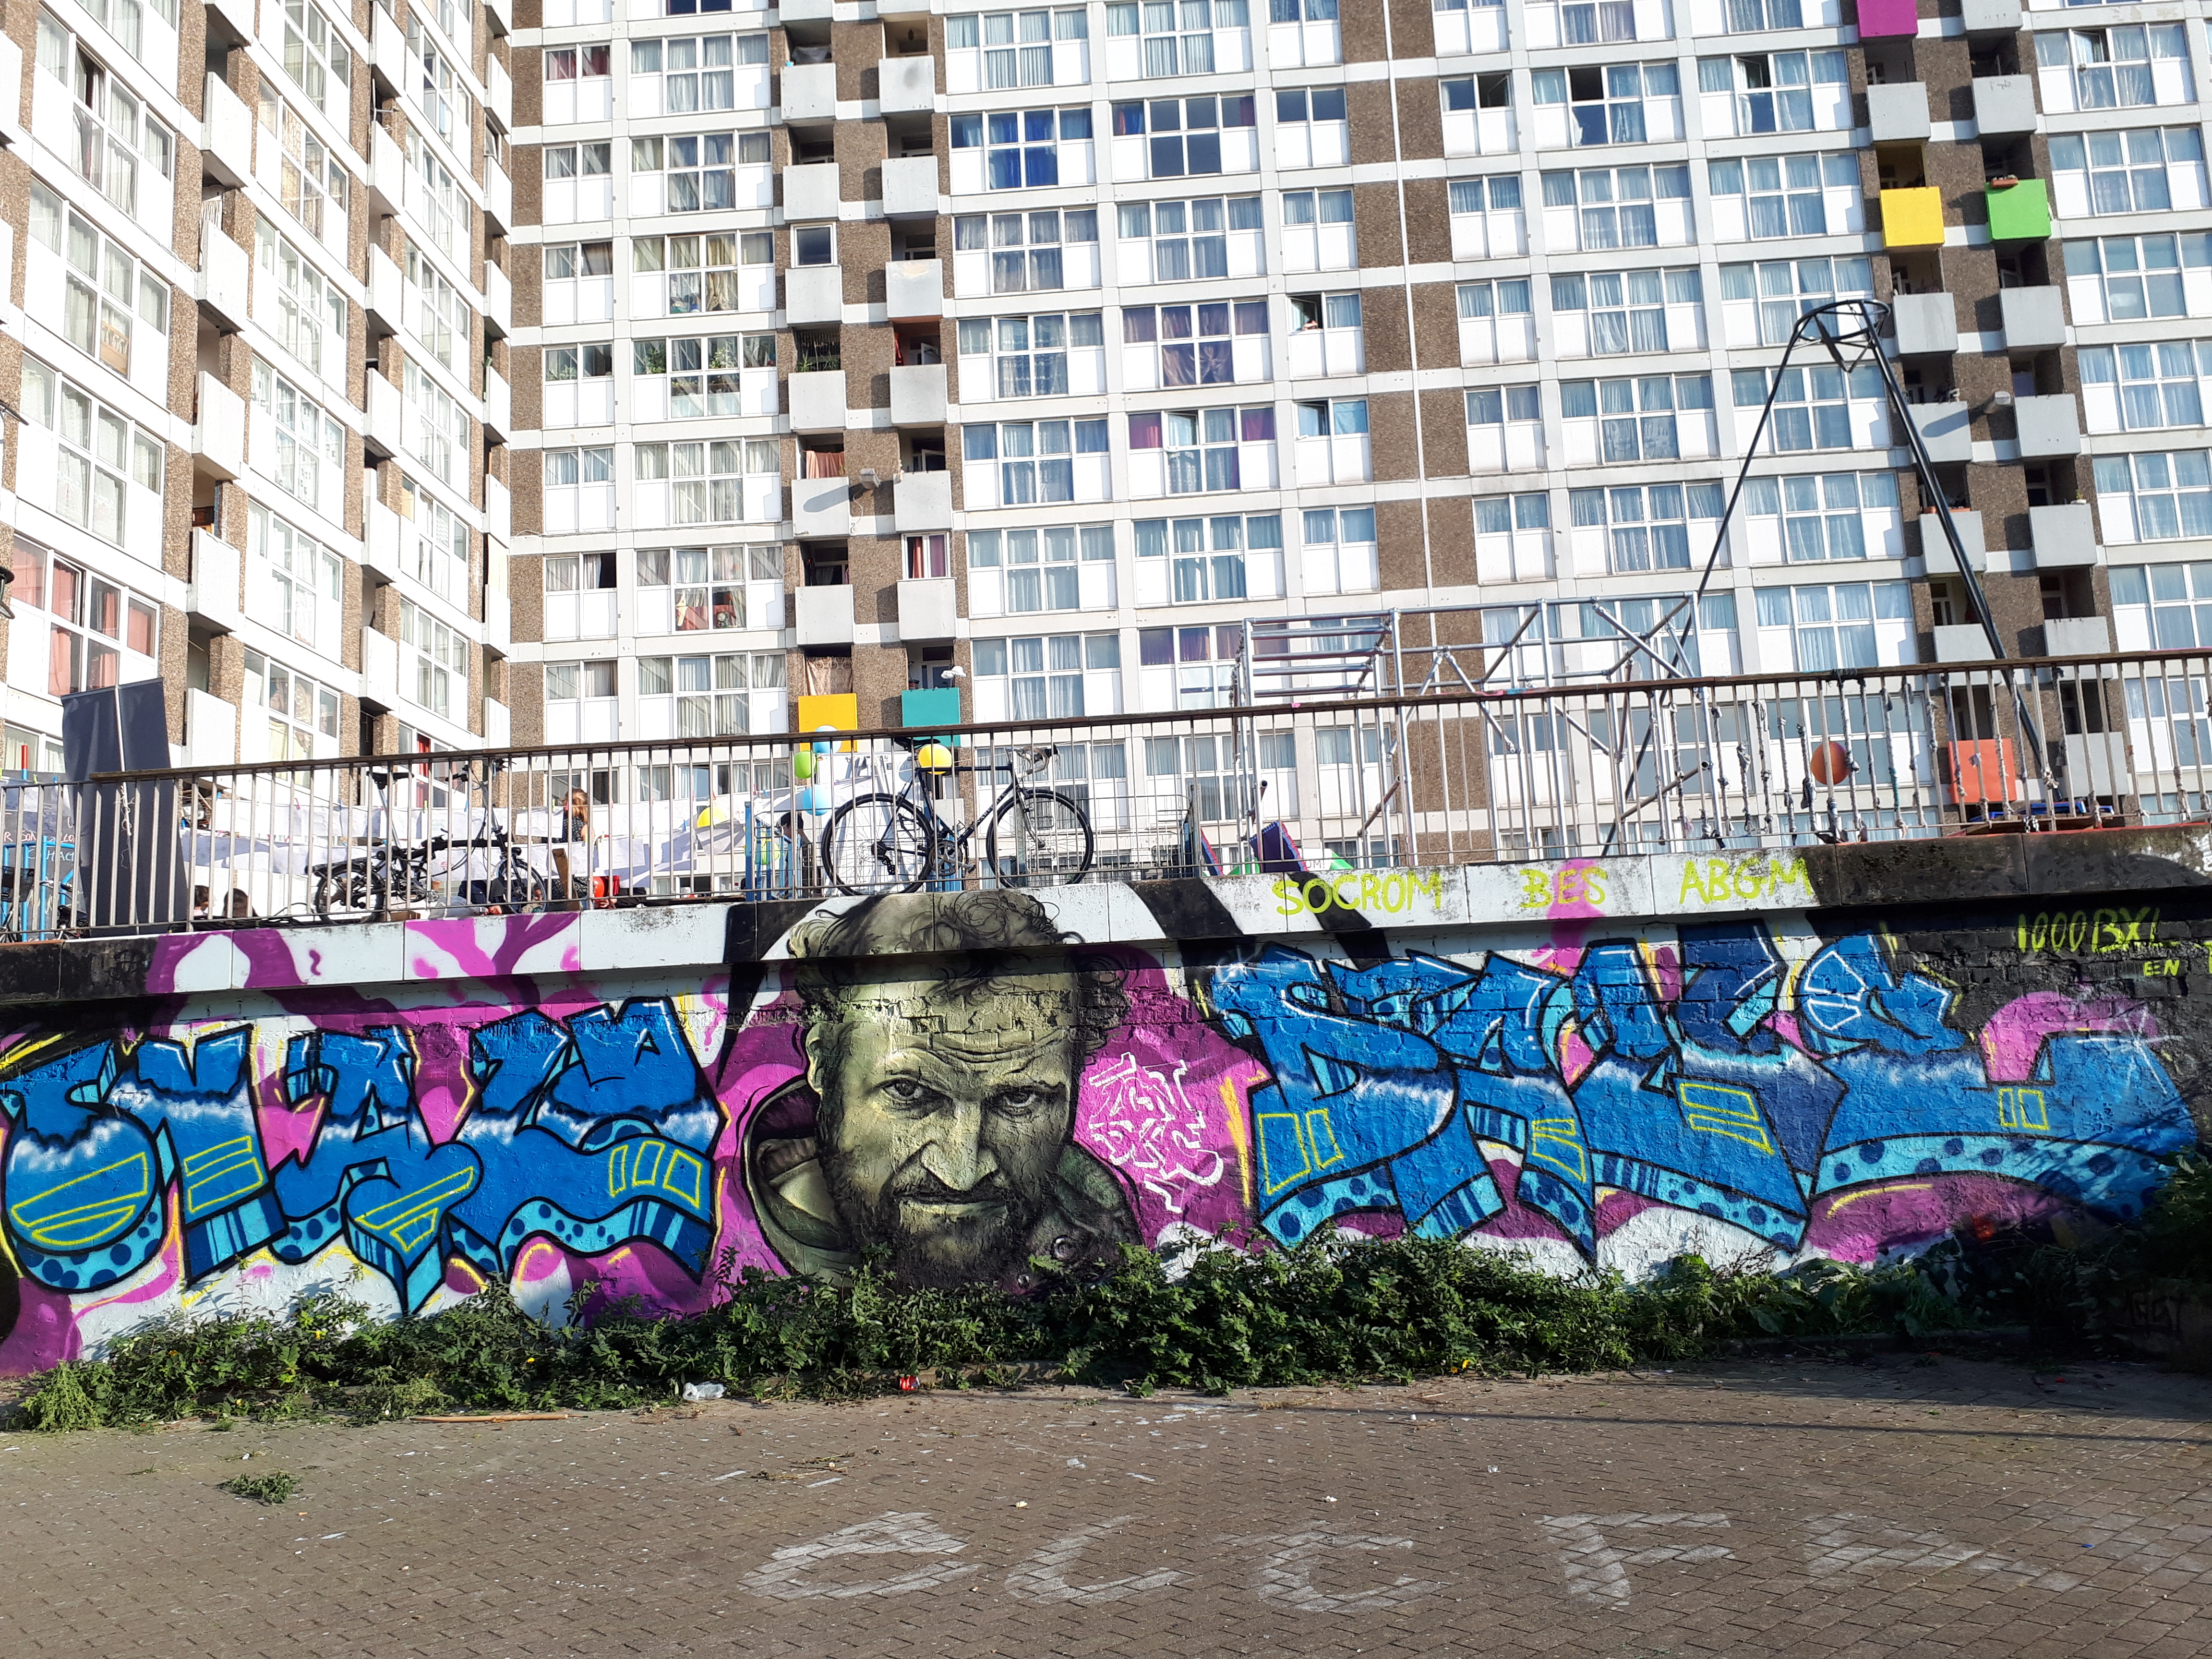
bruxelles, dalle, brigitiine, damiens, onaladalle, socrome, lcn, francoisdamiens, xoc, building, azure, paint, graffiti, art, window, line, font, urban design, asphalt, road surface, facade, road, city, Tints and shades, painting, mural, metropolis, pattern, tower block, visual arts, electric blue, street, illustration, street art, condominium, lane, apartment, symmetry, mixed use, magenta, rolling, downtown, commercial building, drawing, graphics, transport